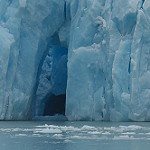
Label: glacier